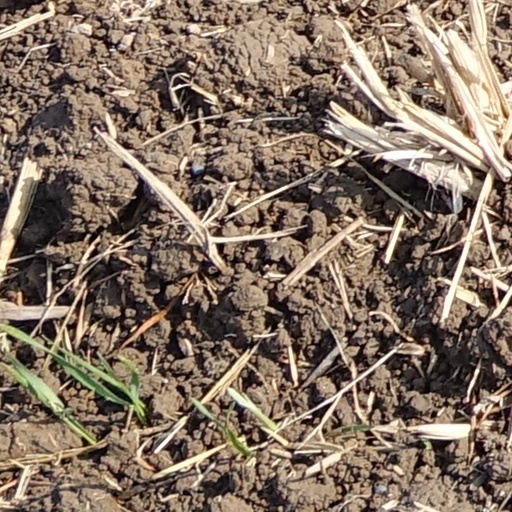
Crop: wheat